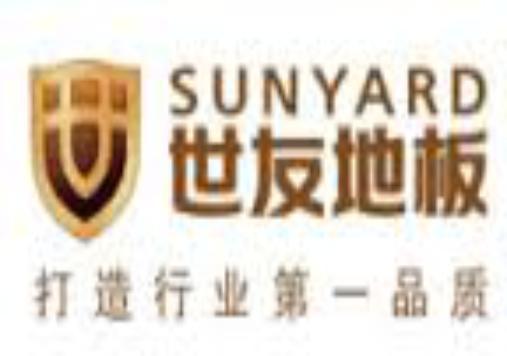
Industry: Necessities